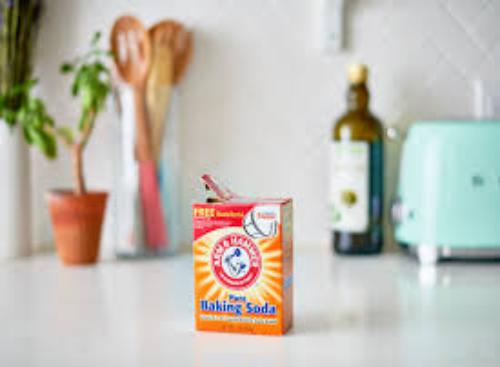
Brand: Bacon soda
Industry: Food